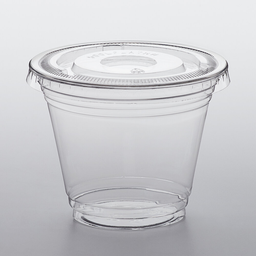
Label: plastic